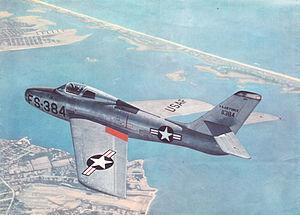
Le Republic F-84F Thunderstreak était un chasseur-bombardier américain à réaction, conçu par la société Republic Aviation. Initialement envisagé comme une évolution importante à ailes en flèche du F-84 Thunderjet à ailes droites, l'avion était en fait presque entièrement nouveau.